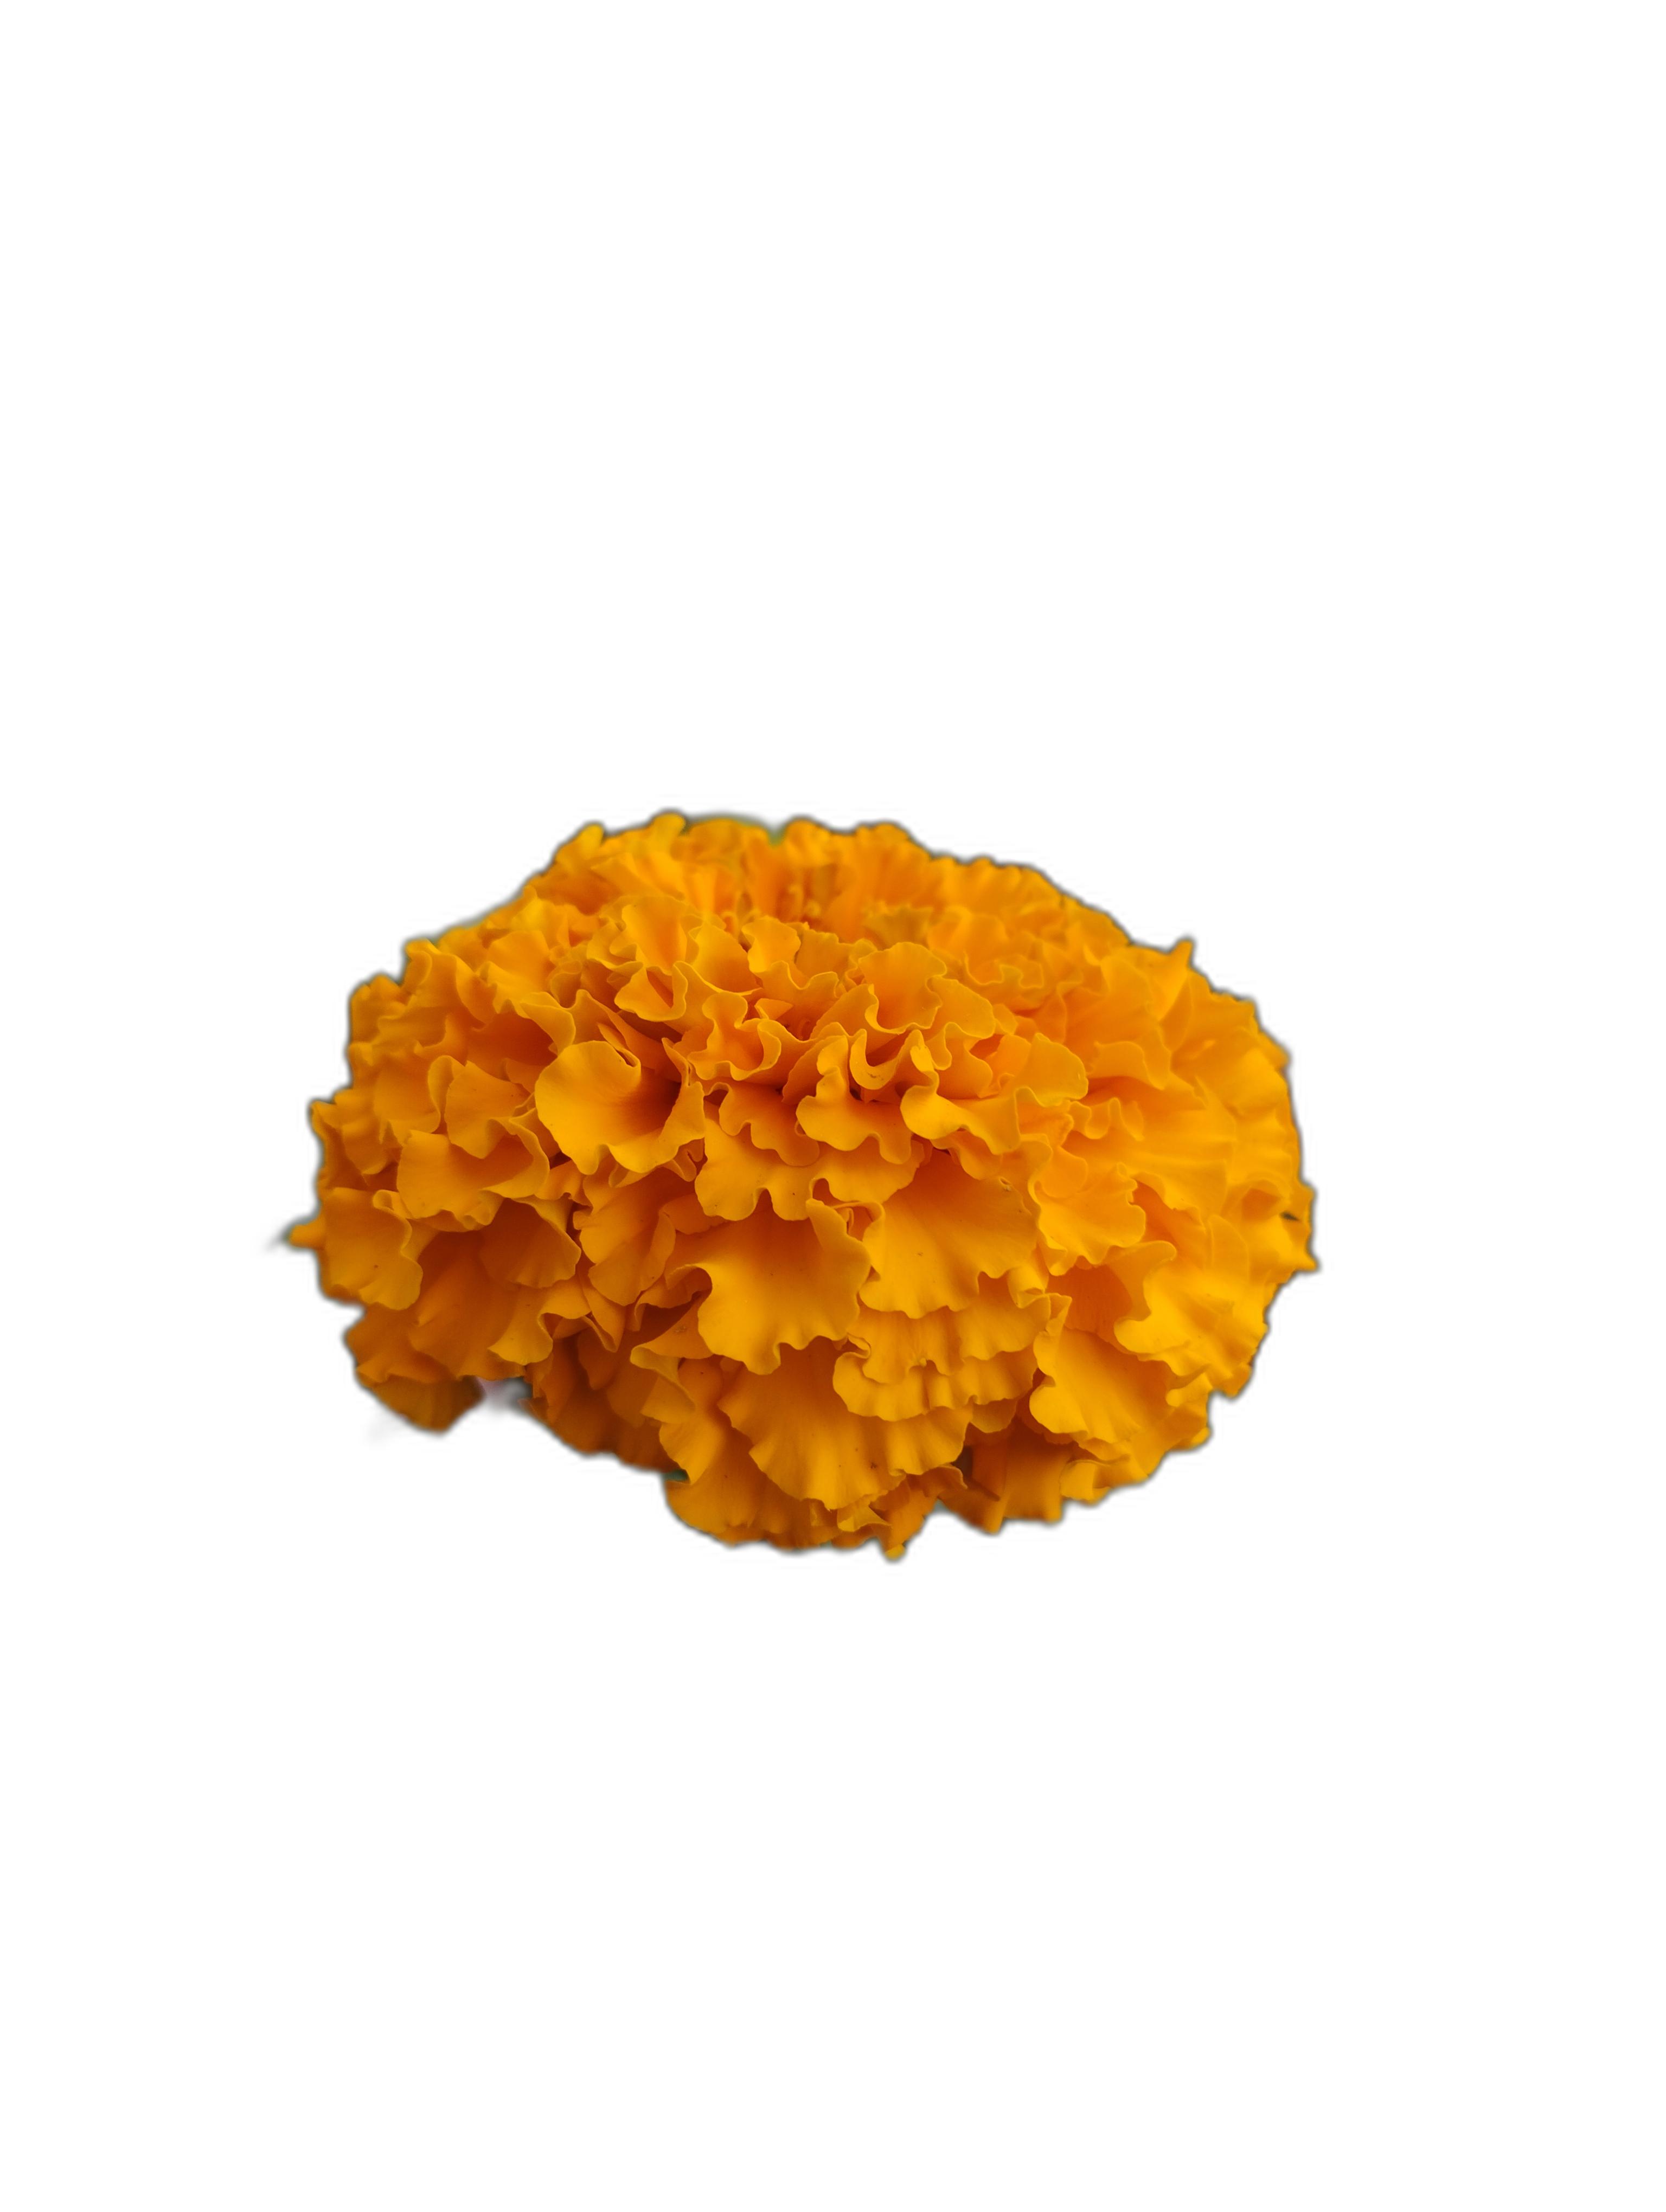
Label: Marigold